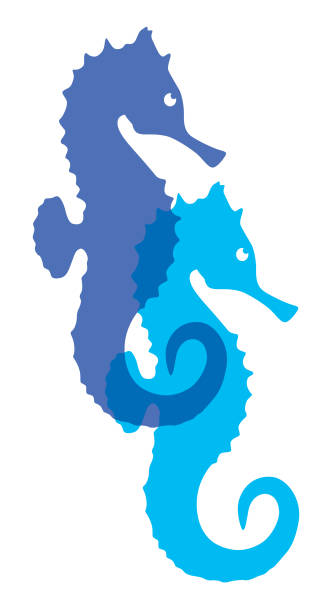
Adjective: bluer